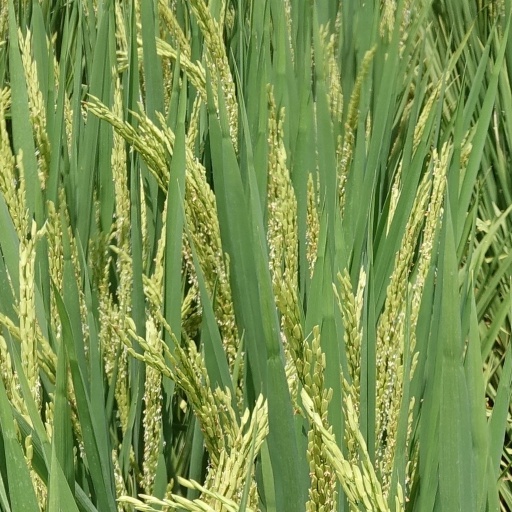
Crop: rice